Rings in early Germanic cultures

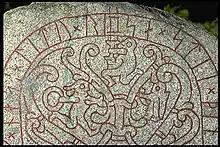
A detail from the early 11th c. Drävle runestone that has been interpreted as Andvaranaut to the left of the picture being held either by Andvari or Atli's messenger Vingi, on the top of the picture, Sigurð slaying Fáfnir, and to the right Sigrdrífa offering him a drinking horn.

Related to the concept of swearing allegiance to a ruler in return for a ring, oaths were also sworn upon rings without an exchange of ownership. In Hávamál, Odin describes how he broke a ring-oath, and now cannot be trusted. The Anglo-Saxon chronicle records that in 876, the Danes were convinced to swear a peace oath on a holy ring to King Alfred after his victory at Wareham. Sagas such as Eyrbyggja saga and Víga-Glúms saga describe rings sitting on the altars of North Germanic heathen temples, upon which oaths would be sworn. During blóts, the ring could then be sprinkled with blood from a sacrificed animal. Temple rings varied in size in accounts, from small rings weighing around 50 g, as in Landnámabók, to that described in Eyrbyggja saga at a temple of Thor weighing around 550 g.